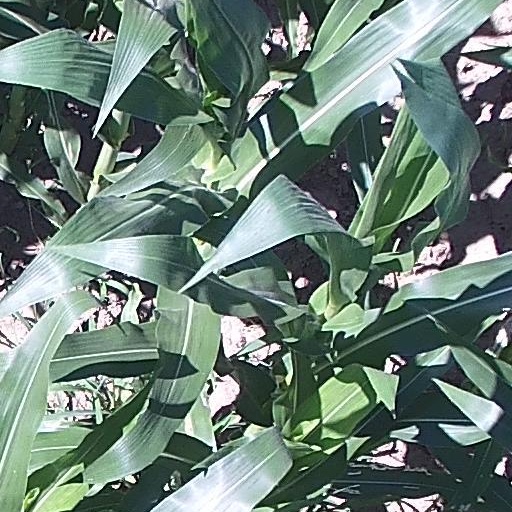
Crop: maize; corn